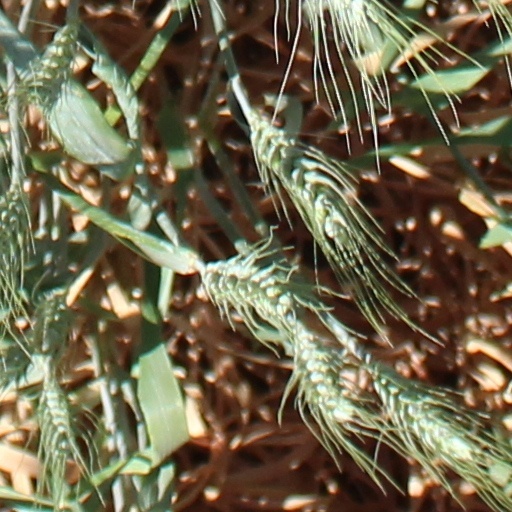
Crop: wheat